Le Boullay-les-Deux-Églises

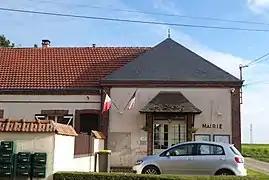
The town hall in Le Boullay-les-Deux-Églises

Le Boullay-les-Deux-Églises (literally "Le Boullay the Two Churches") is a commune in the Eure-et-Loir department in northern France.